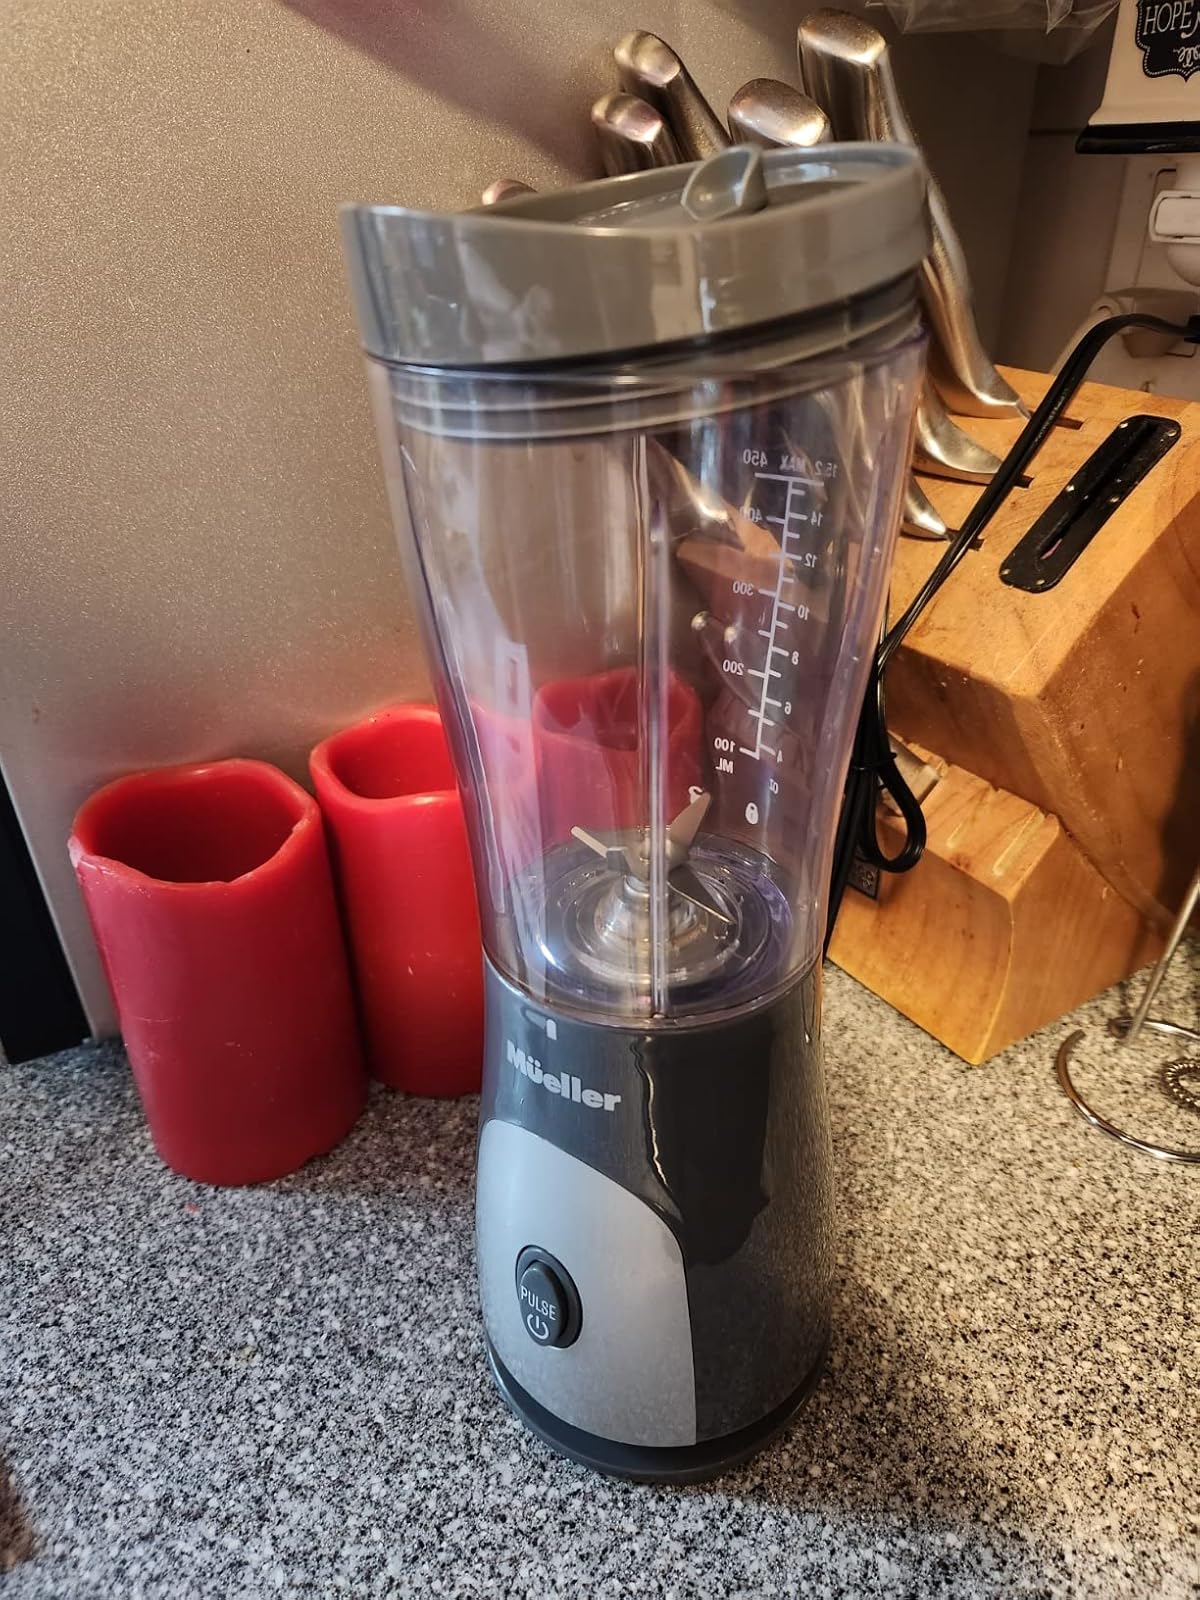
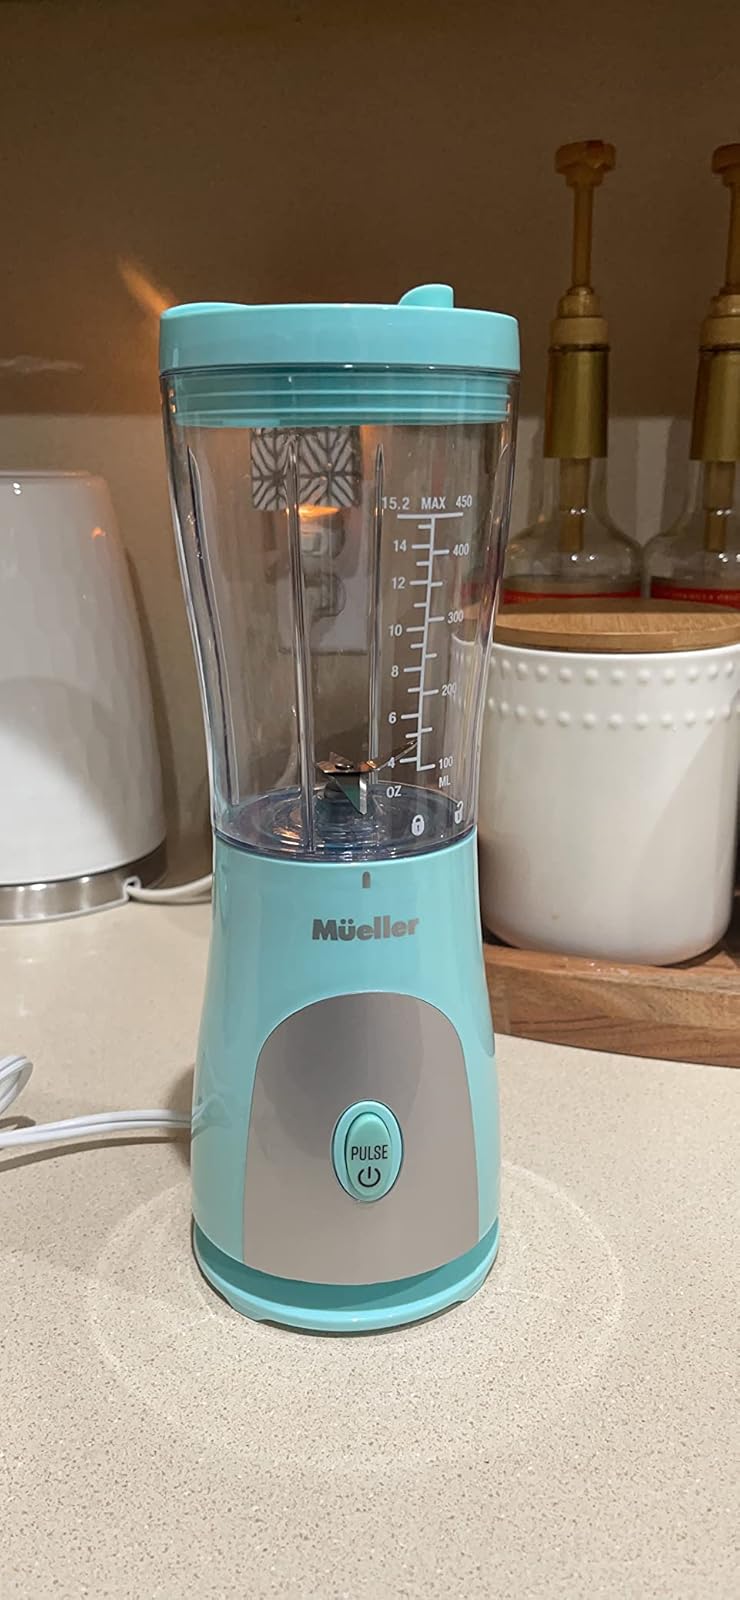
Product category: items_blender
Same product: no